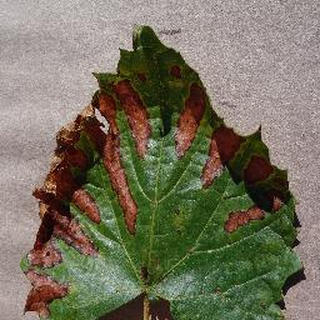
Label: grape_esca_black_measles